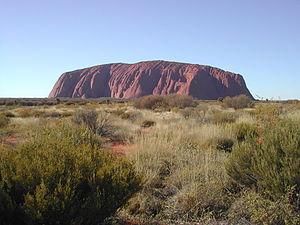
Le Territoire du Nord est un territoire d'Australie. Il occupe une partie importante du centre et du Nord de l'île principale. Malgré sa grande taille, la troisième plus grande subdivision australienne, il est le moins peuplé avec 228 833 habitants.